Darling Companion

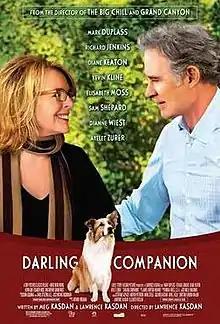

Darling Companion is a 2012 American comedy drama film directed by Lawrence Kasdan, written by Kasdan and his wife Meg, and starring Diane Keaton and Kevin Kline. Filming took place in Utah in 2010 and was released on April 20, 2012.